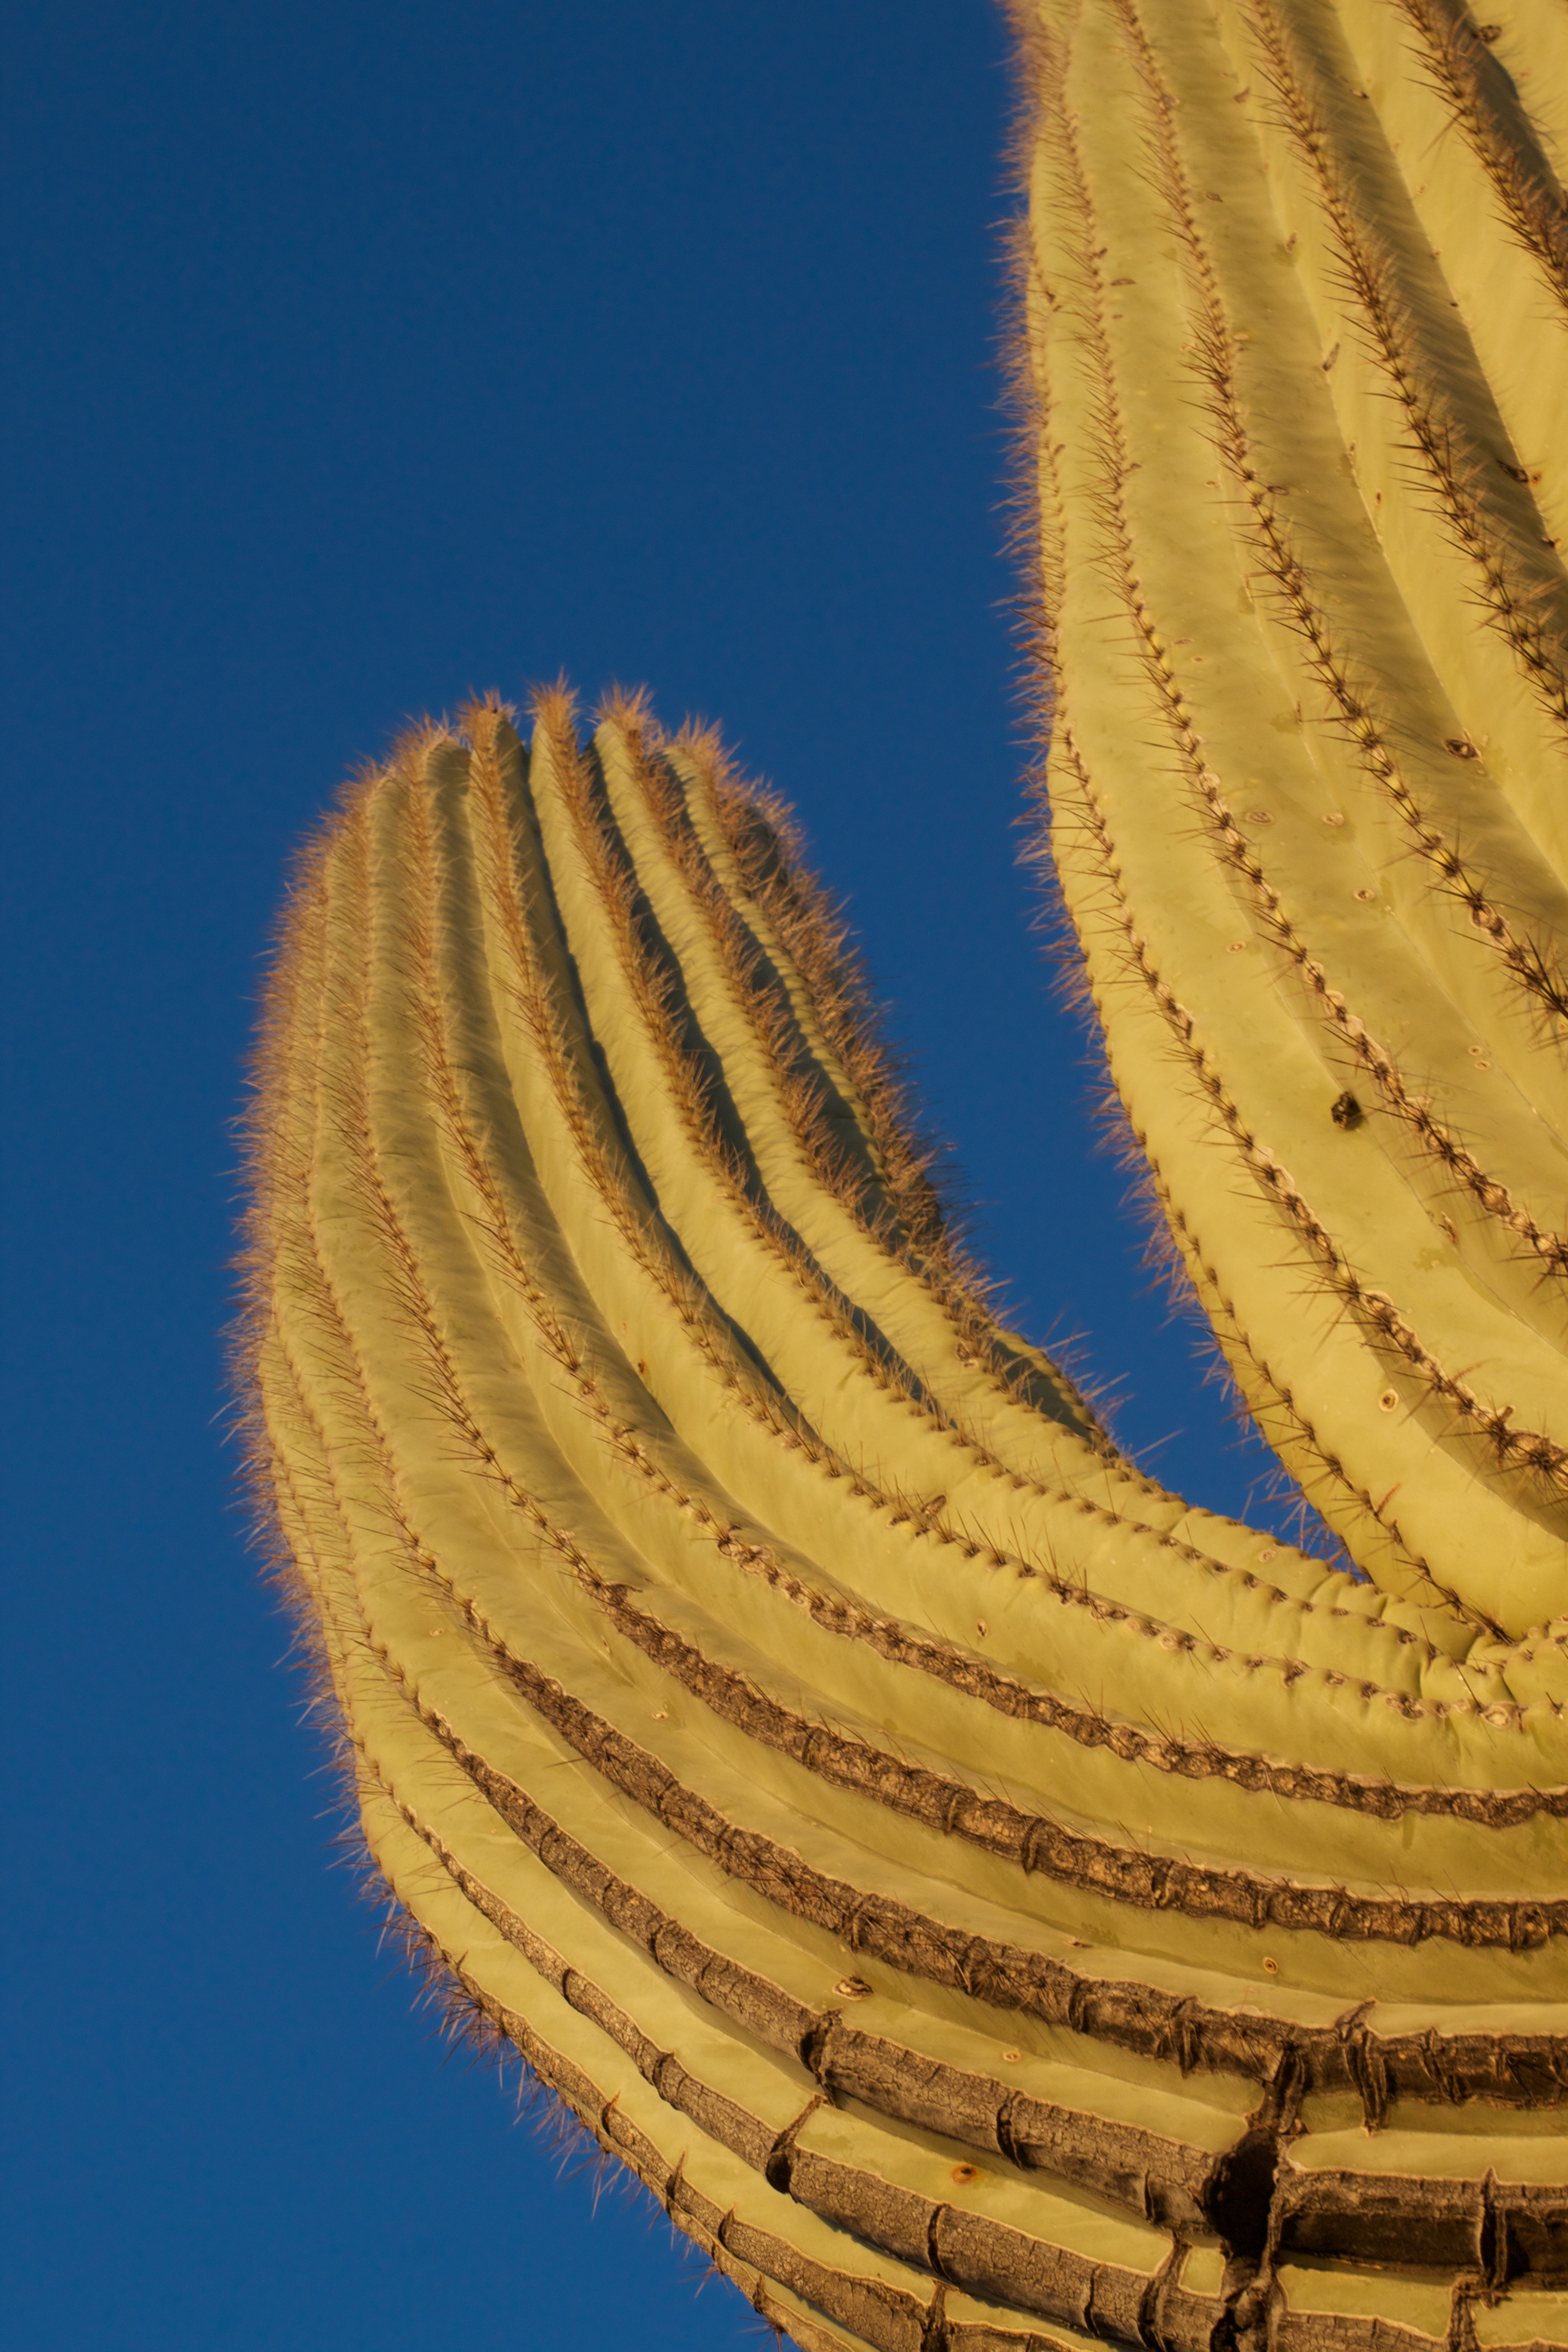
sand, cactus, plant, leaf, spiral, flower, line, yellow, circle, saguaro, grass family, land plant